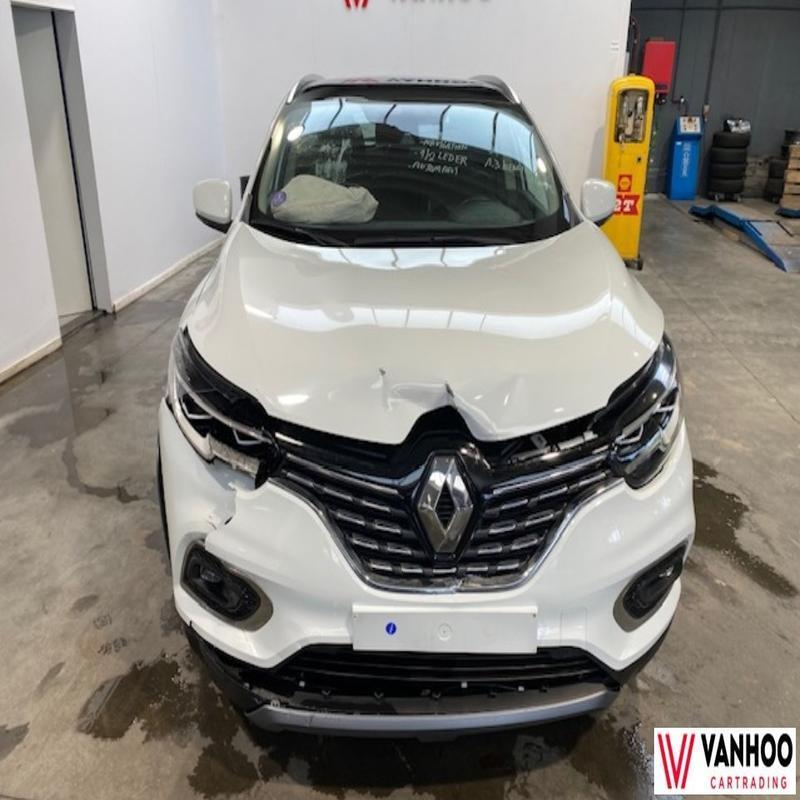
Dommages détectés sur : plaque d'immatriculation avant, pare-choc avant, capot, aile avant droite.
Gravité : majeur